Oregon Route 212

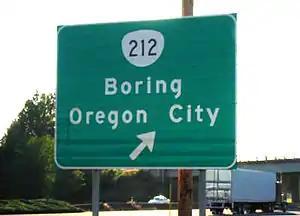
"Boring/Oregon City" sign at OR 212/US 26 interchange

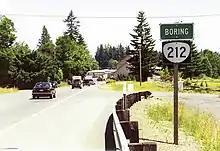
Road sign on Oregon Route 212

OR 212 begins at Interstate 205 and OR 213 in Clackamas and heads east as a four lane highway. This section of OR 212 is part of the Clackamas Highway No. 171. The route then intersects with OR 224 and remains concurrent with it for about . The highway then condenses down to two lanes and continues east heading toward Damascus. This section of OR 212 is the Clackamas-Boring Highway No. 174 (see Oregon highways and routes). Along the way, there are numerous intersections with backroads that lead to Gresham, Portland's biggest eastern suburb. The sides of this route are covered in farms and berry fields. It then enters the town of Boring, remaining as a two lane road and reaches its eastern terminus at an interchange with US 26, northwest of Sandy.